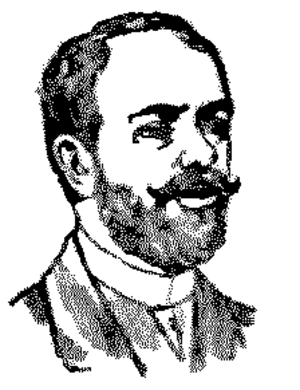
Cet article présente la liste de sculpteurs polonais.